Petie

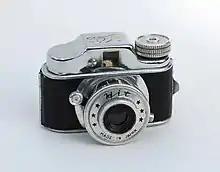
Typical Hit-type camera

At the end of World War II Japan produced simple, tiny and inexpensive Hit-type cameras designed for the war-torn and destitute home market. The Petie camera was created under similar conditions in post-war Germany. These cameras used 16mm film, against the 17.5mm film of the Japanese cameras, but both used paper-backed film and created 14mm square images. The Petie had a 20mm (f9.0) fixed-focus lens and a shutter speed set at 1/50 sec. The 1955 model came with a meniscus lens, later replaced with an achromatic lens. It came with accessories such as a closeup lens, yellow filter, lens hood, table top tripod, and case. All subsequent Kunik models were based on this one.